Far Eastern University

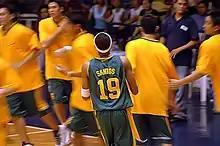
Arwind Santos during his tenure with the FEU Tamaraws

Within campus is the Student Council Association (SCA) Chapel, which was also designed by Arch. Mendoza. Inaugurated on December 8, 1957, the SCA Chapel is where catholic activities of faculty, personnel, and students are held. Its interior features paintings by Carlos “Botong” Francisco, National Artist for Visual Arts. His painting the 14 Stations of the Cross and the Crucifixion encompasses 260 degrees of one's visual rangemeanwhile its façade bears a richly colored tile mosaic of Our Lady of Fatima by Vicente Manansala.